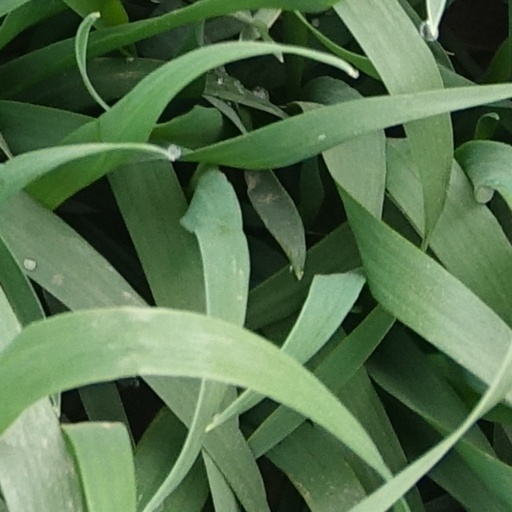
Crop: wheat